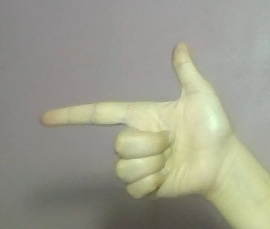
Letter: yaa